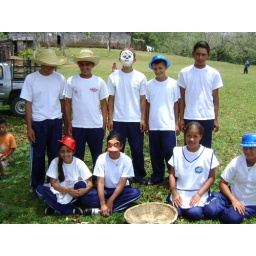
Thoses are rural students from matagalpa mountains in nicaragua.they were acting in a theater sketch. &amp;quot;avoid cutting down the trees&amp;quot;